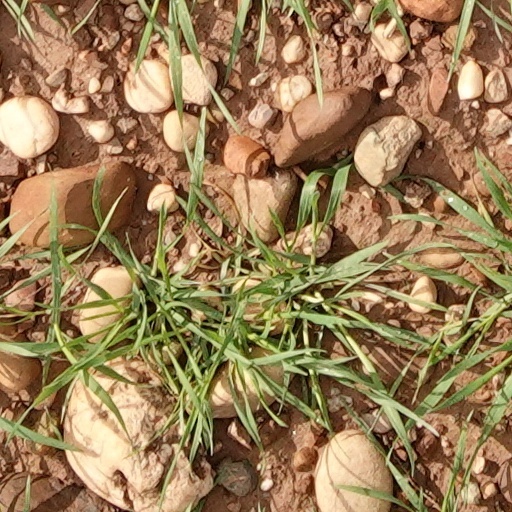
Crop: wheat